Taylor Energy oil spill

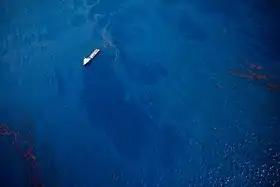
Oil sheen from the nearby "Deepwater Horizon" oil spill that occurred in 2010. Crews monitoring the area observed a similar contamination profile coming from the old Taylor Energy site. As of 2014, the sheen was approximately wide and long, with an average of wide and long.

In 2015, the Associated Press conducted an investigation into the spill, and when provided with the results, the U.S. Coast Guard updated their leak estimates to one that was "about 20 times greater than one recently touted by the company. Additional information regarding the spill has been withheld by the company, with the approval of the government, in the "name of protecting trade secrets." As of 2018, the National Oceanic and Atmospheric Administration (NOAA) was three years behind the deadline for producing a study of the environmental impacts of the spill. In July 2018, the non-profit Earthjustice filed a lawsuit against NOAA for "...failing to produce a timely study." As of 2018, no economic impact analysis of the spill had been conducted.